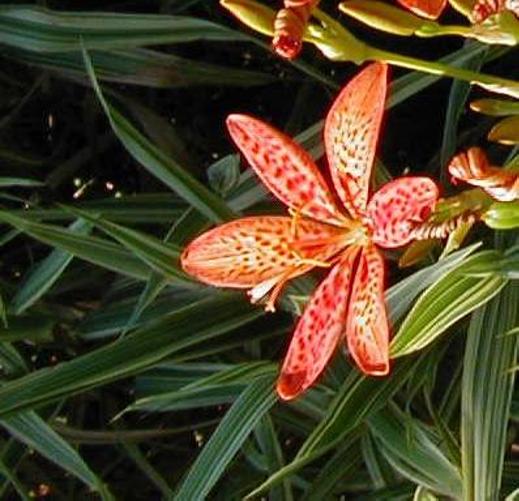
Label: blackberry lily